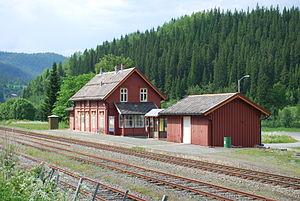
La gare de Gudå est une gare ferroviaire de la Meråkerbanen située dans la commune de Meråker dans le comté et région de Trøndelag en Norvège.